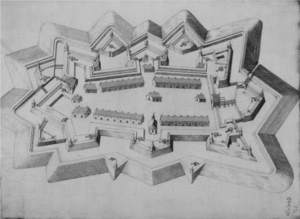
Ercole Negro comte de Sanfront et de La Morra, est un général et architecte militaire piémontais de la fin du XVIᵉ et du début du XVIIᵉ siècle, né à Centallo en 1541 et mort à Savillan en 1622.
Charles-Emmanuel Iᵉʳ, dit le Grand, né au château de Rivoli le 12 janvier 1562, mort à Savillan le 26 juillet 1630, fut duc de Savoie et prince de Piémont de 1580 à 1630. Il était fils d'Emmanuel-Philibert, duc de Savoie et prince de Piémont, et de Marguerite de France.